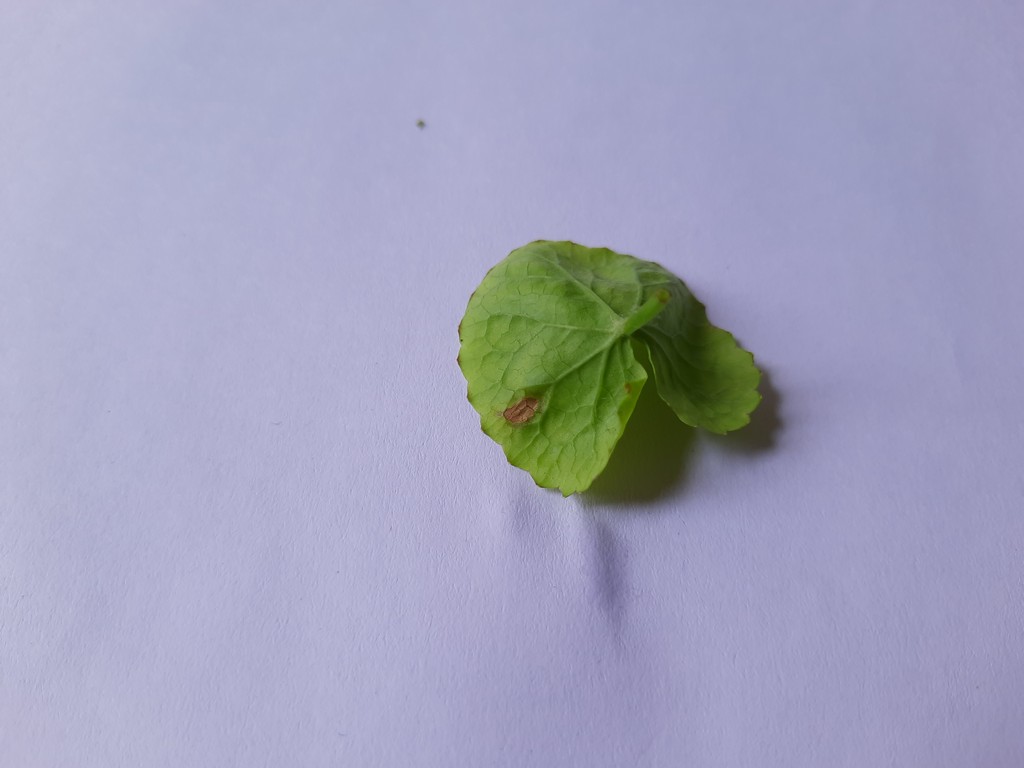
Label: Unhealthy